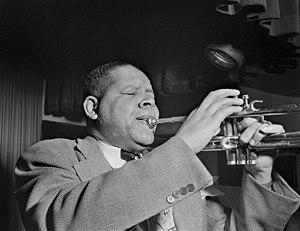
Henry James Allen, Jr., connu sous le nom de Red Allen ou Henry "Red" Allen, est un trompettiste de jazz américain.